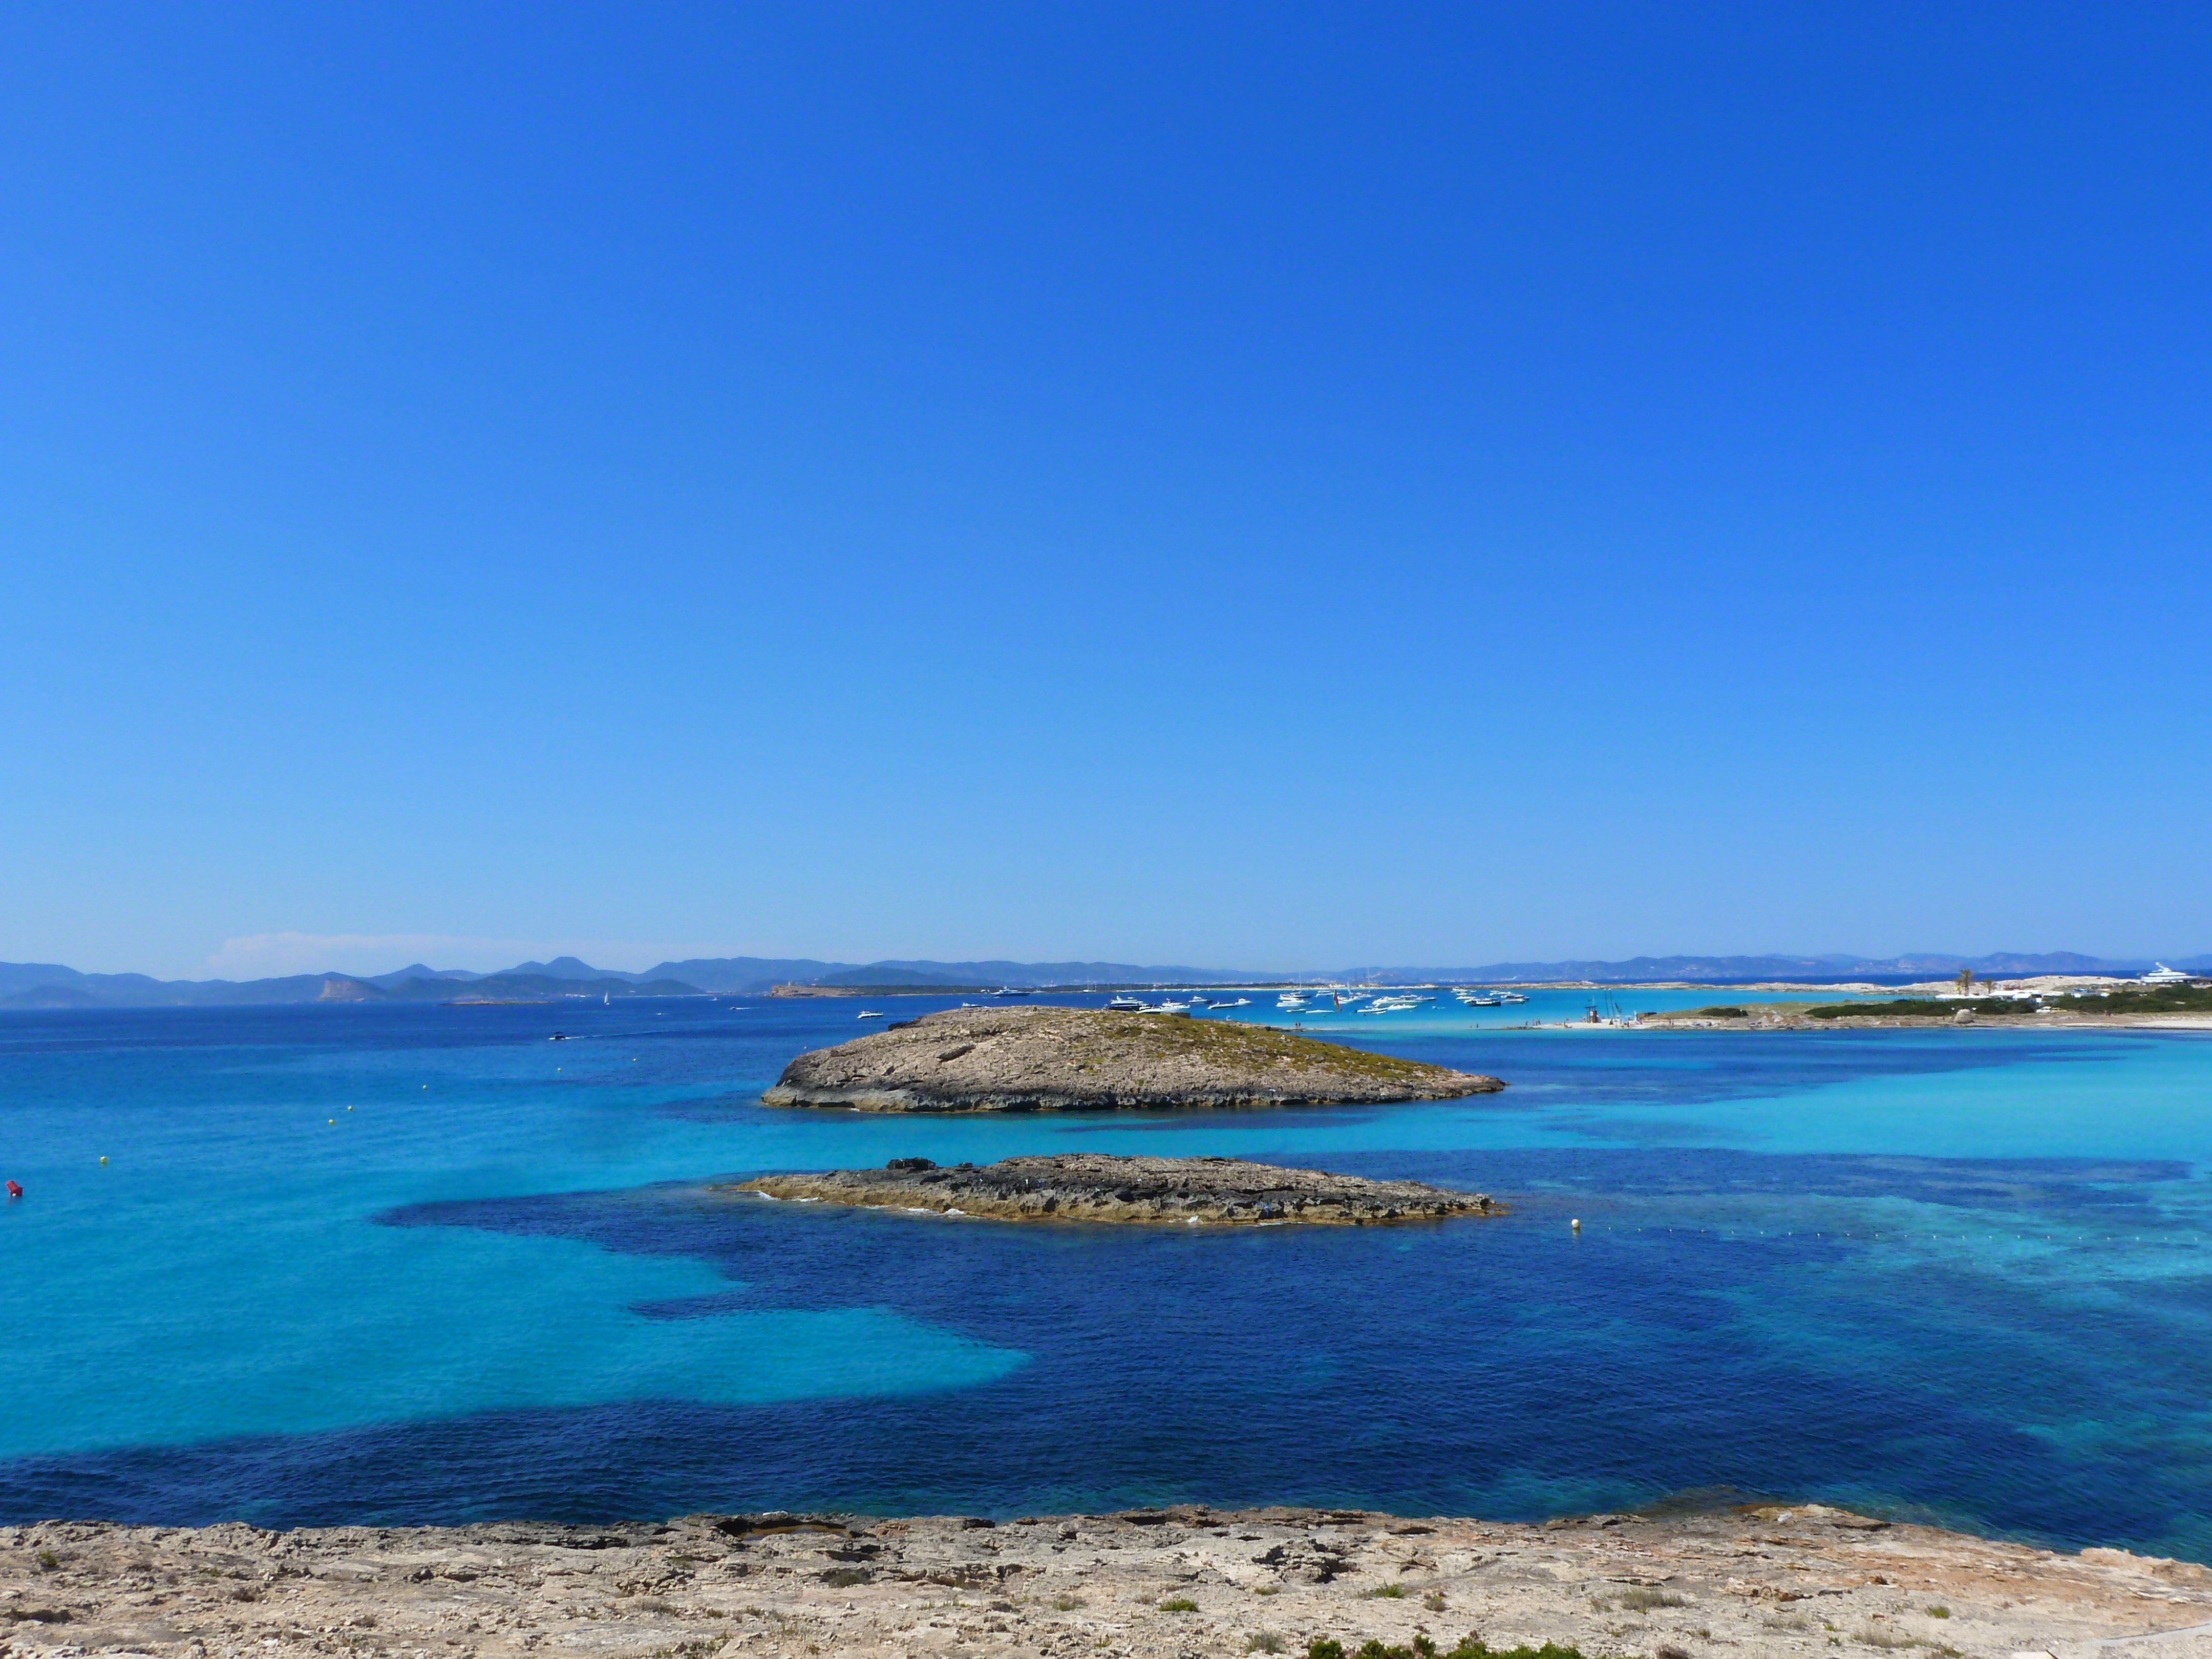
beach, sea, coast, nature, ocean, horizon, shore, summer, cove, lagoon, bay, island, terrain, body of water, background, archipelago, cape, islet, landform, blue sea, ibiza, balearic islands, geographical feature